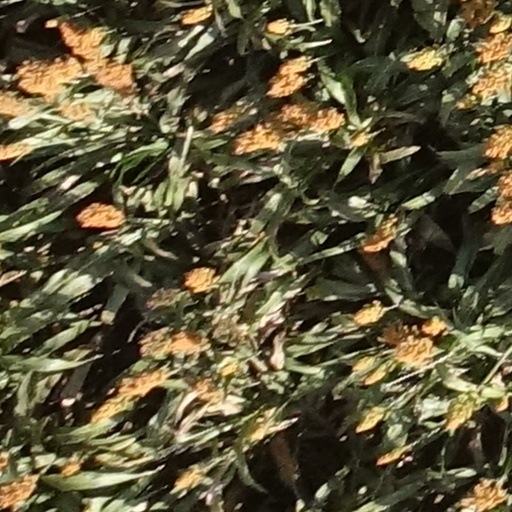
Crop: sorghum